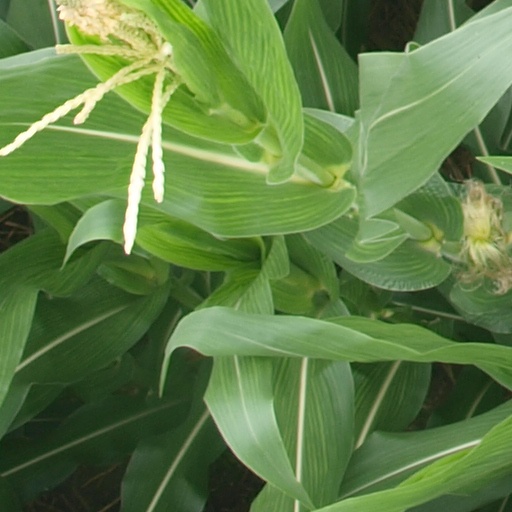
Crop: maize; corn